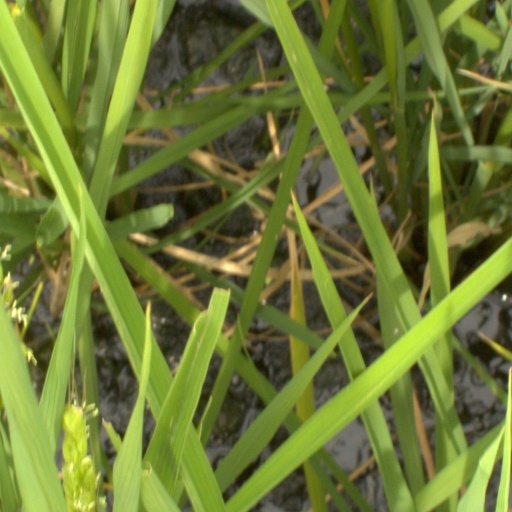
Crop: rice